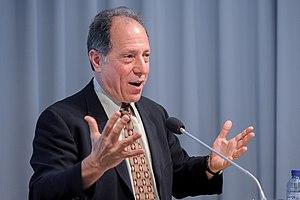
Michael Scott Kimmel est un sociologue américain spécialisé en études de genre. Il est professeur distingué de sociologie à la Stony Brook University dans l'État de New York et il est fondateur et éditeur du journal académique Men and Masculinities. Michael Kimmel est un porte-parole du National Organization for Men Against Sexism et un féministe de longue date. En 2013, il a fondé le Centre d'étude des hommes et masculinités à la Stony Brook University.